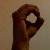
The image shows a hand gesture representing the letter 'O' in Indian Sign Language.